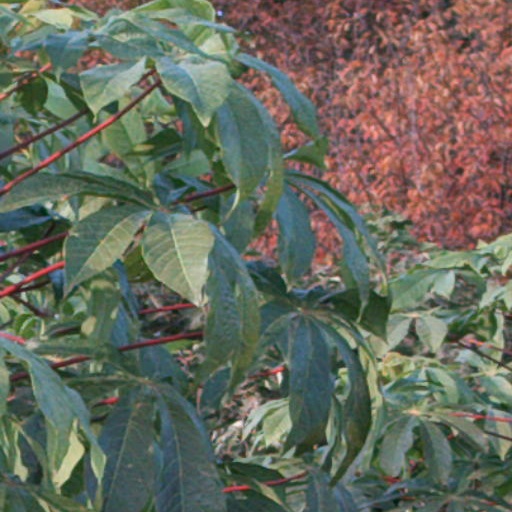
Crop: cassava